Music of Baltimore

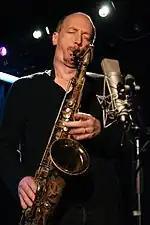
Ellery Eskelin

Baltimore's early jazz pioneers included Blanche Calloway, one of the first female jazz bandleaders in the United States, and sister to jazz legend Cab Calloway. Both the Calloways, like many of Baltimore's prominent black musicians, studied at Frederick Douglass High School with William Llewellyn Wilson, himself a renowned performer and conductor for the first African American symphony in Baltimore. Baltimore was also home to Chick Webb, one of jazz's most heralded drummers, who became a musical star despite being born hunchbacked and crippled at the age of five years. Later Baltimoreans in jazz include Elmer Snowden, and Ethel Ennis. After Pennsylvania Avenue declined in the 1950s, Baltimore's jazz scene changed. The Left Bank Jazz Society, an organization dedicated to promoting live jazz, began holding a weekly series of concerts in 1965, featuring the biggest names in the field, including Duke Ellington and John Coltrane. The tapes from these recordings became legendary within the jazz aficionados, but they did not begin to be released until 2000, due to legal complications.